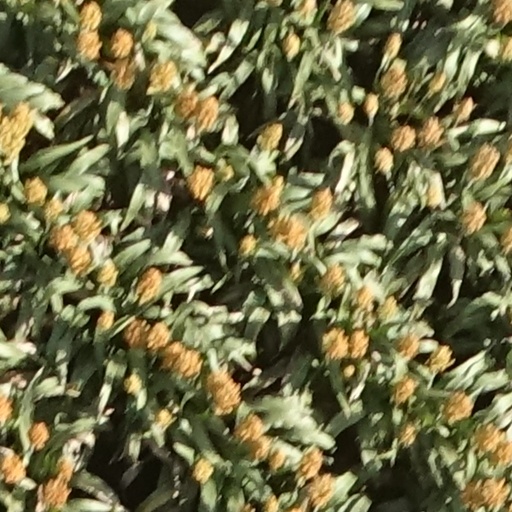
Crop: sorghum